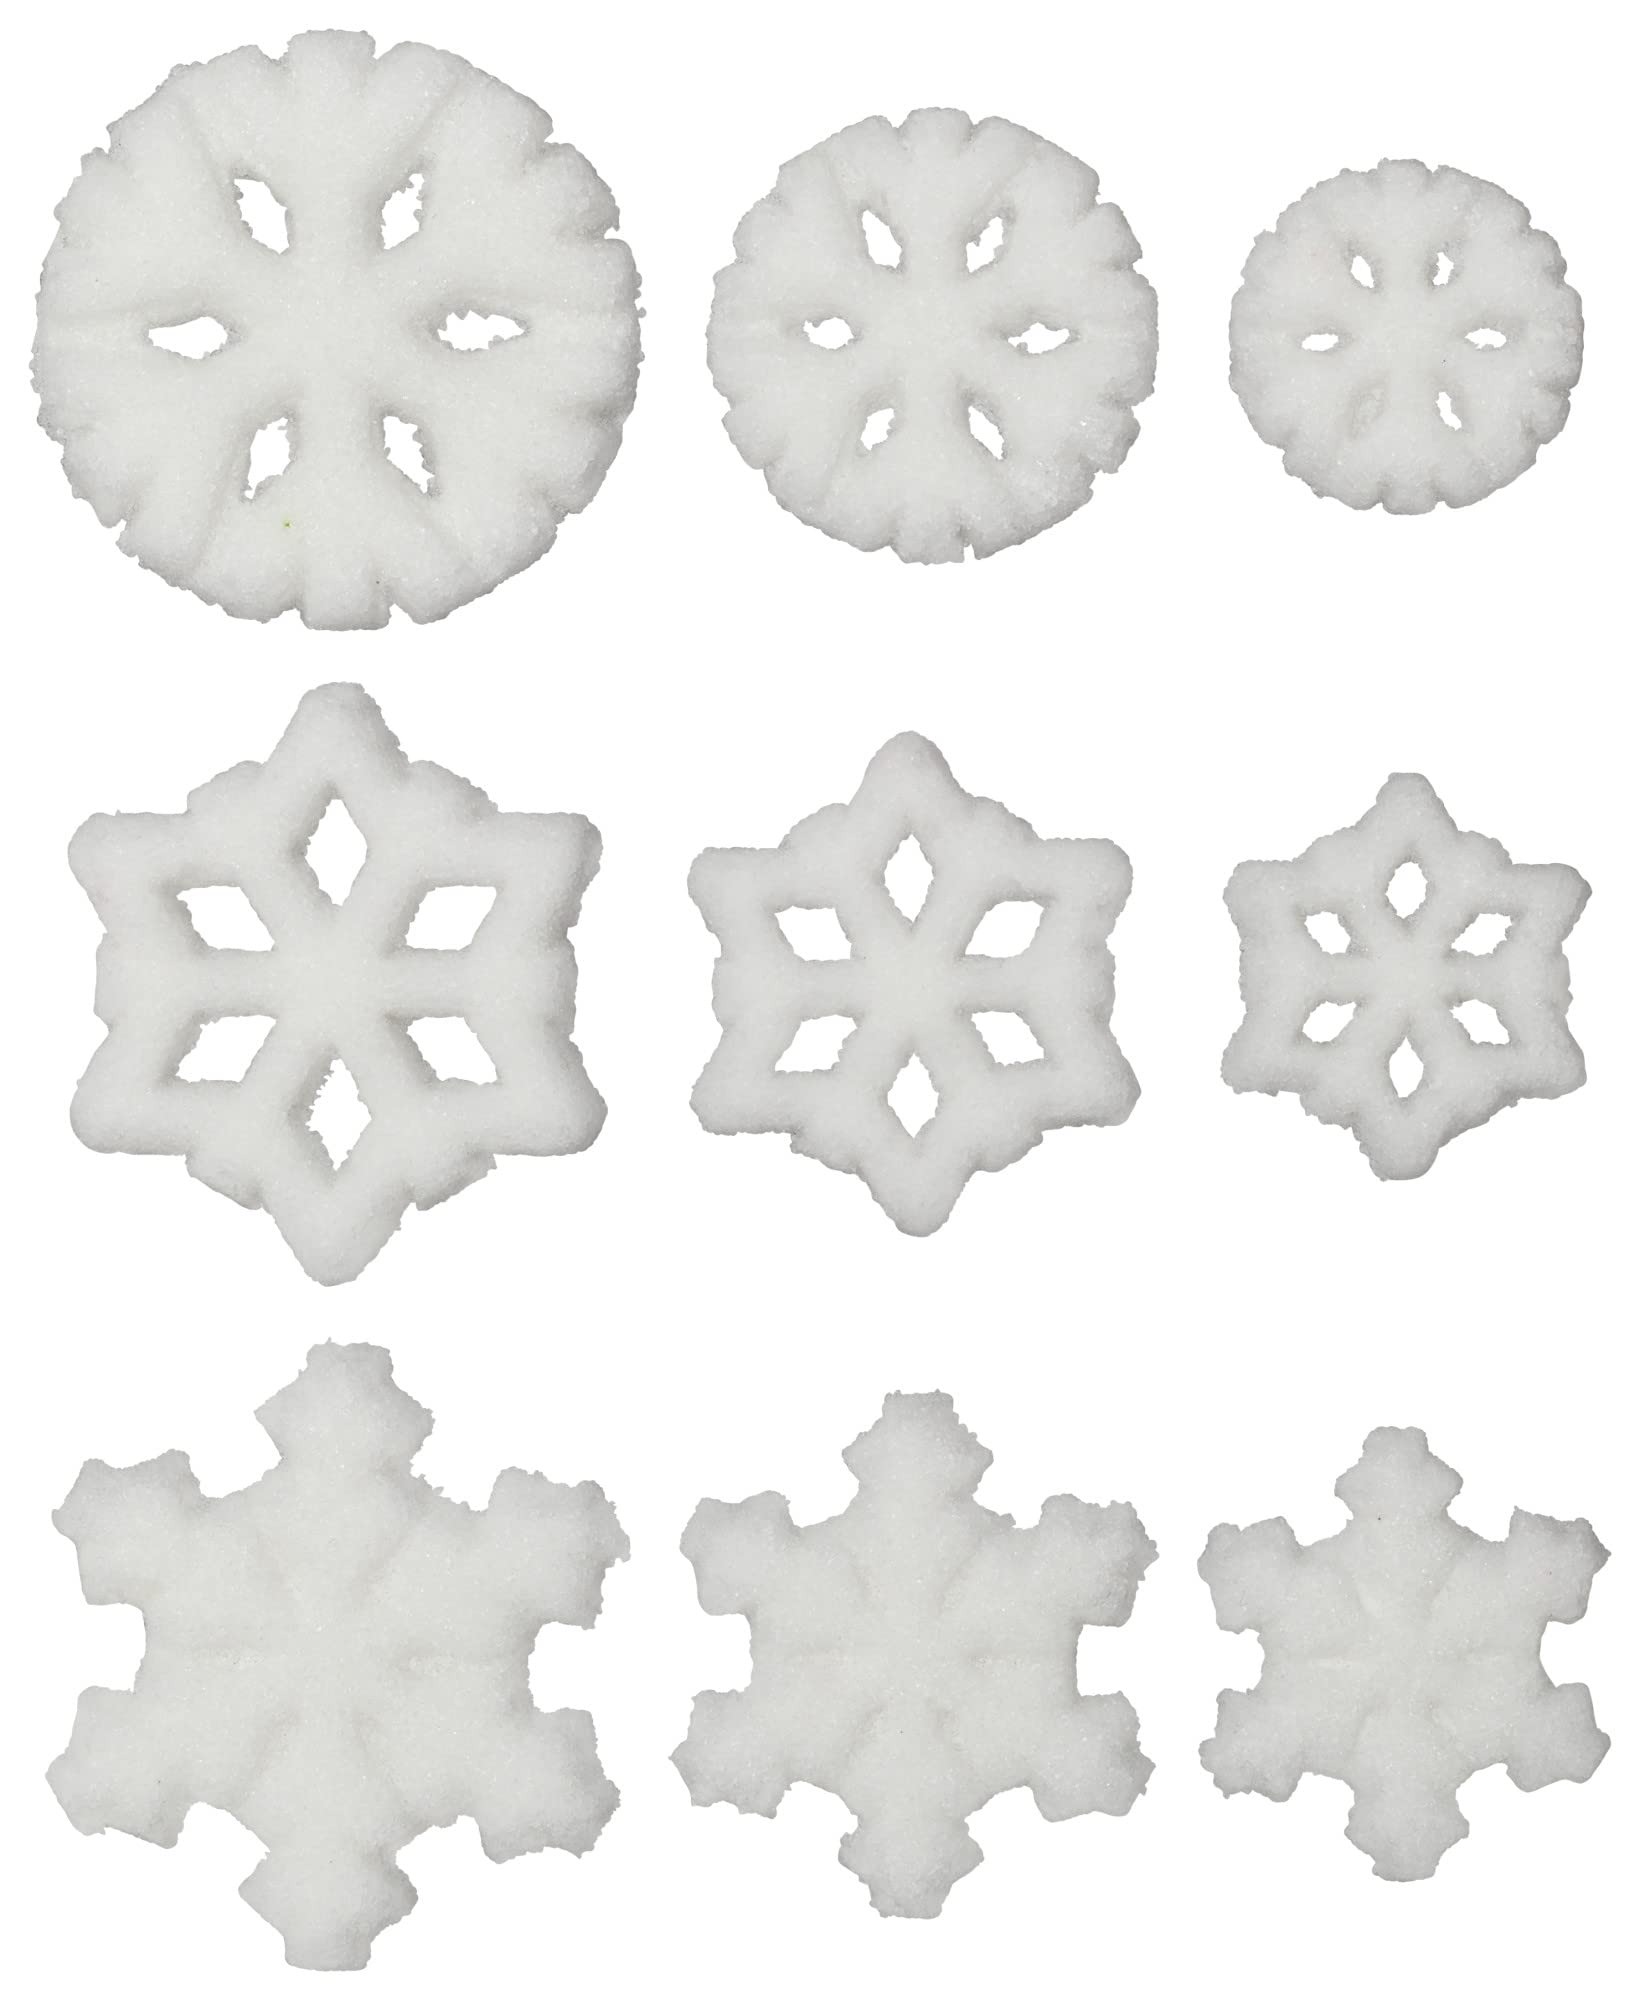
Item Name: Lucks Dec-Ons Decorations Molded Sugar/Cup-Cake Topper, Snowflake Assortment, 3/4-1 1/4 Inch, 138 Count
Bullet Point 1: Dec-Ons sugar decorations are made primarily from finely granulated sugar which is molded into various shapes and hand painted with edible food colors
Bullet Point 2: Packaging: Outside box is shrink wrapped; Inside sugars are sandwiched between foam layers to prevent damage; 5 year shelf life
Bullet Point 3: Due to the nature of this product, some breakage will occur and product has been priced accordingly; Any broken pieces can be placed together on your cakes
Bullet Point 4: Lucks Food Decorating Company products are all manufactured to work in some of the most demanding wholesale environments, which include freezing and thawing without color bleed or product degradation
Bullet Point 5: Lucks’ manufactured products are all Orthodox Union Kosher Certified
Value: 138.0
Unit: Count

Price: 8.71